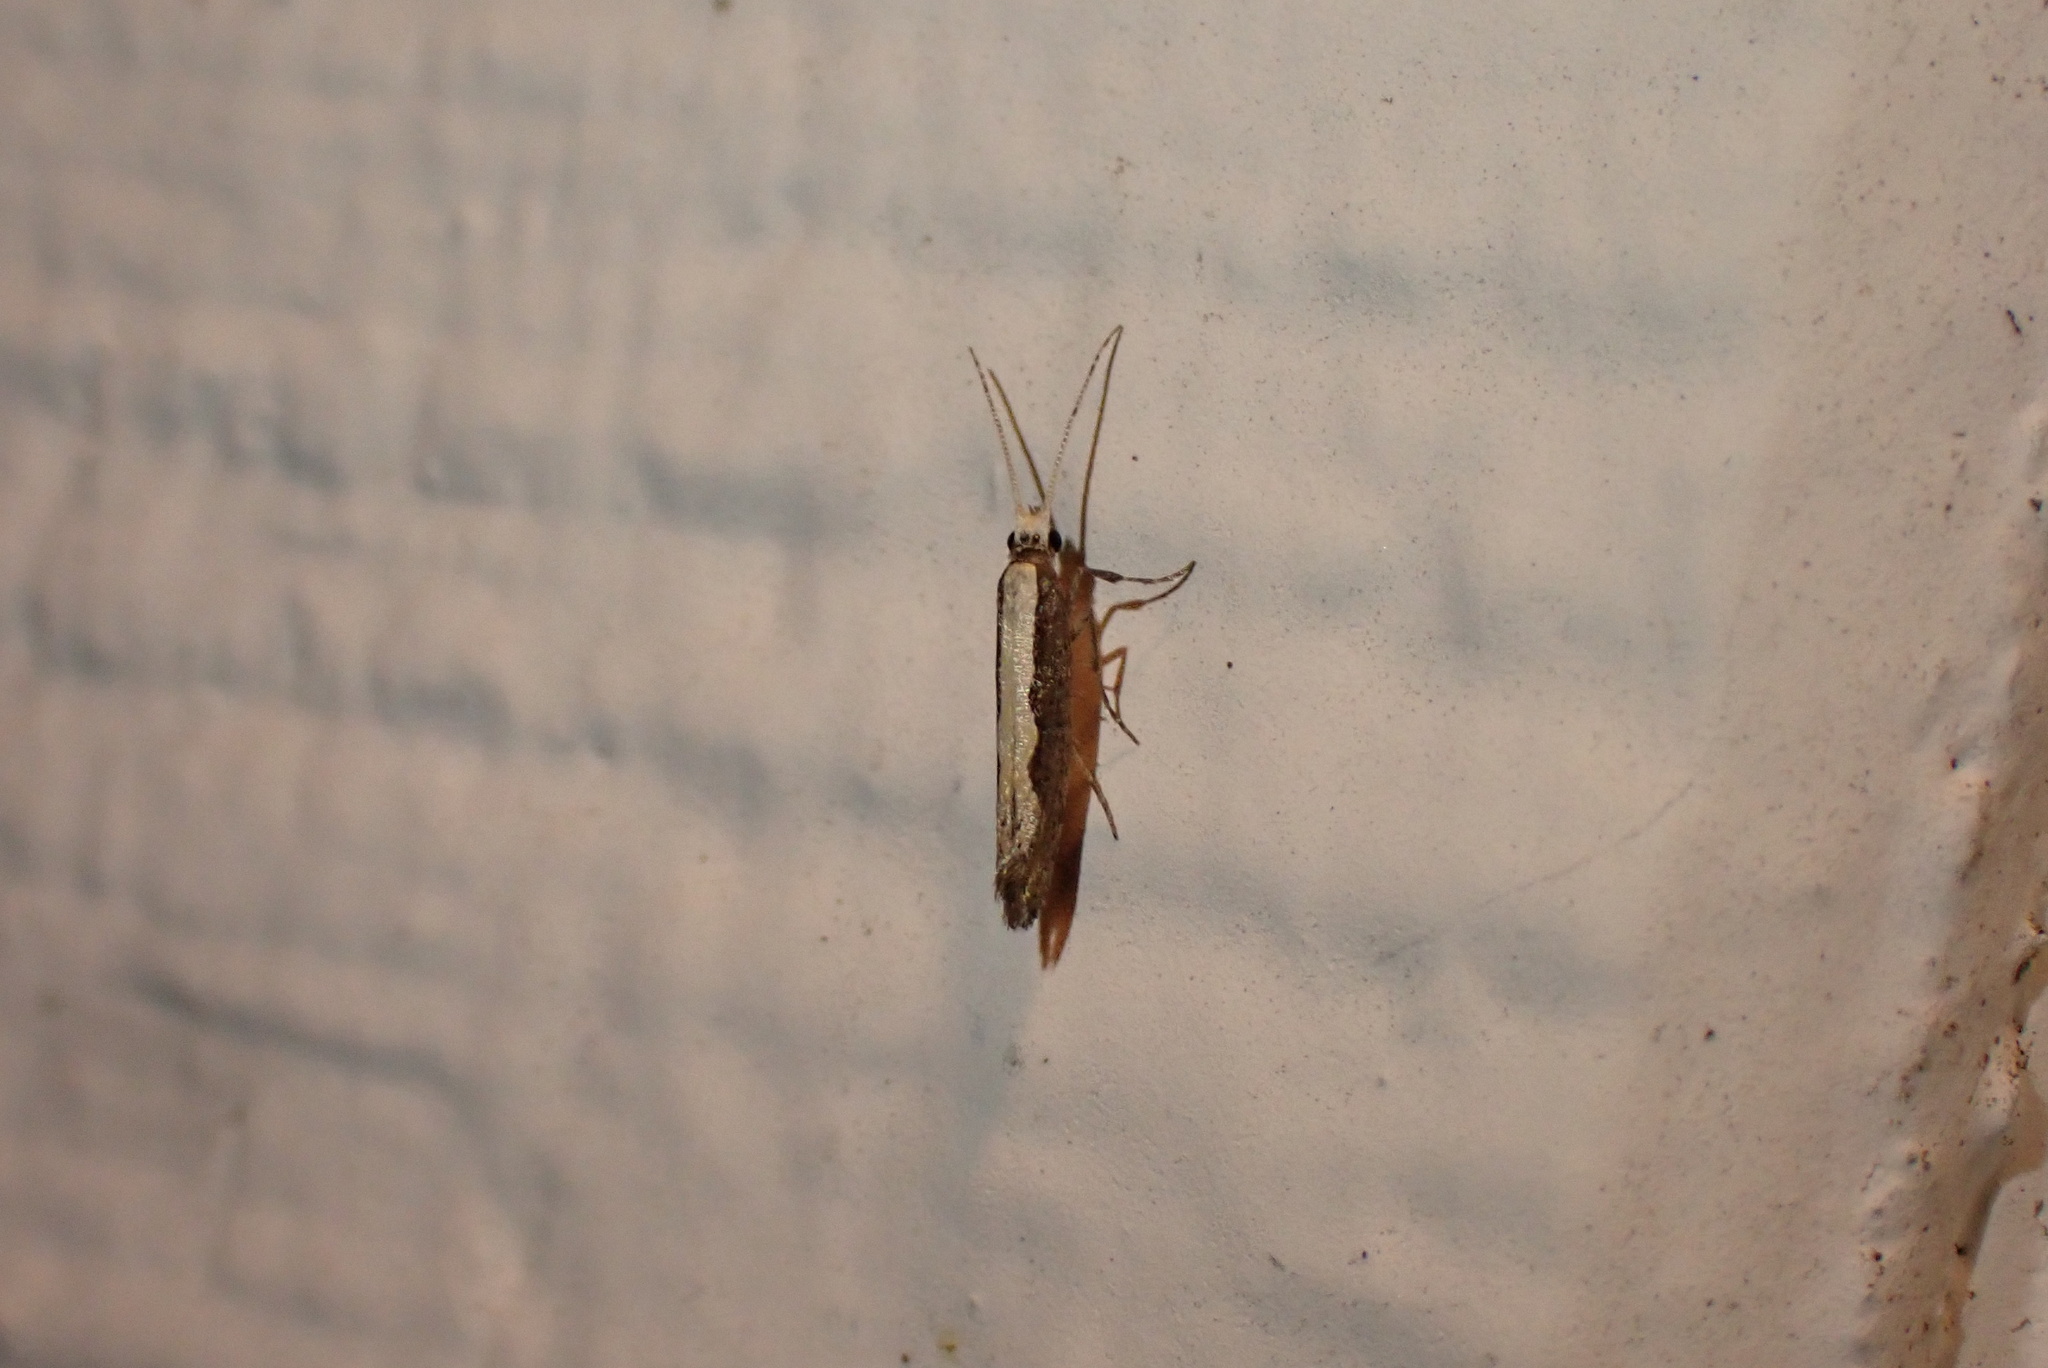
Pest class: diamondback_moth